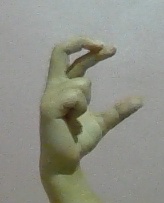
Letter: thal